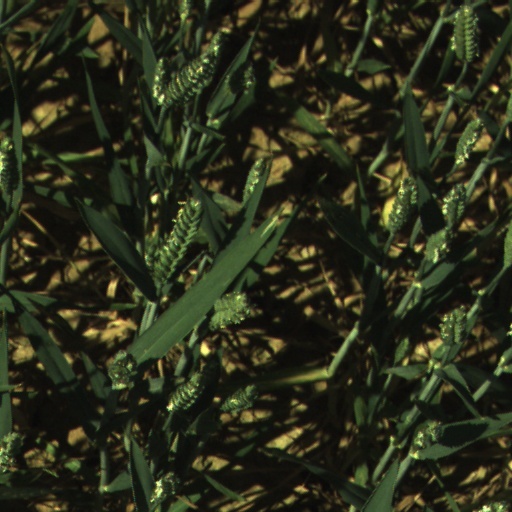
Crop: wheat